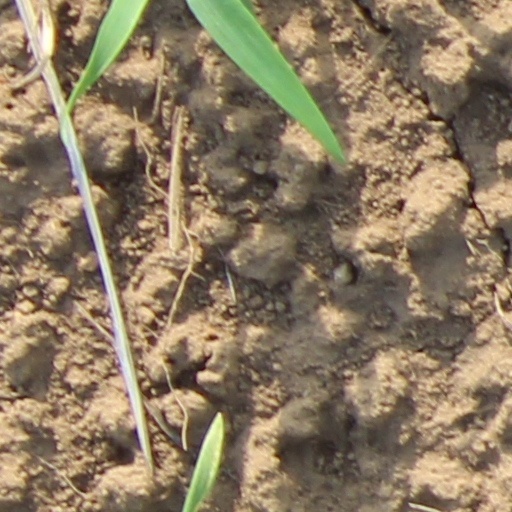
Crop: wheat